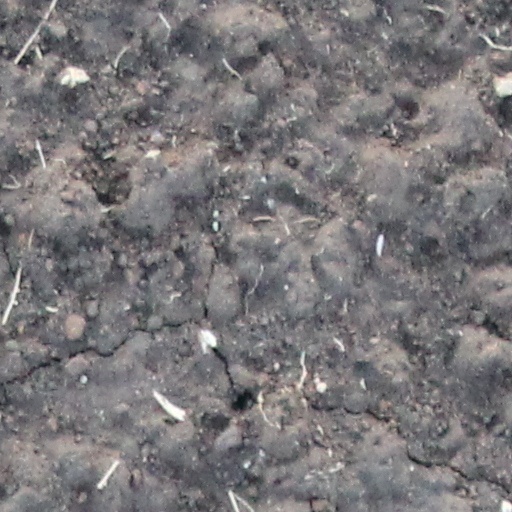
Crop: wheat